Service dress uniform

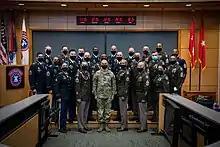
US Army sergeants wearing service dress uniforms at a conference

When founded in 1948, only khaki combat uniforms were issued to the Israeli Defense Forces Ground Arm. In April, 1948, the first military parade was held, in which soldiers wore the "Hittlemacher" hat, a square cap with a flap at the back to protect the neck from sun exposure. A winter uniform similar to British Army No. 2 Dress was introduced in the 1950s, and uniforms similar to British Army Barrack Dress was often worn for ceremonial parades from the 1950s and 1960s. For female soldiers, these uniforms included skirts, brown dress shoes (known as "Golda shoes" for Golda Meir) and caps similar to those worn by airline stewardesses known as "rooster caps".